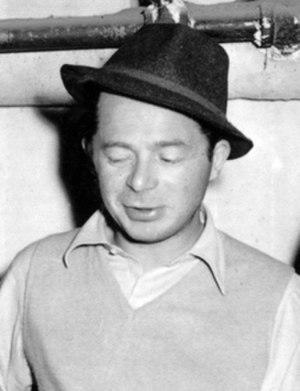
L'année 2002 est une année commune qui commence un mardi. C'est la 2002ᵉ année de notre ère, la 2ᵉ année du IIIᵉ millénaire et du XXIᵉ siècle et la 3ᵉ année de la décennie 2000-2009.